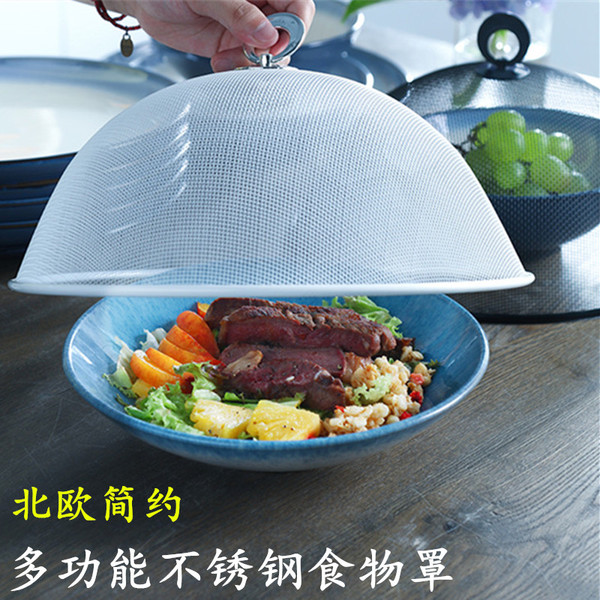
Label: trash